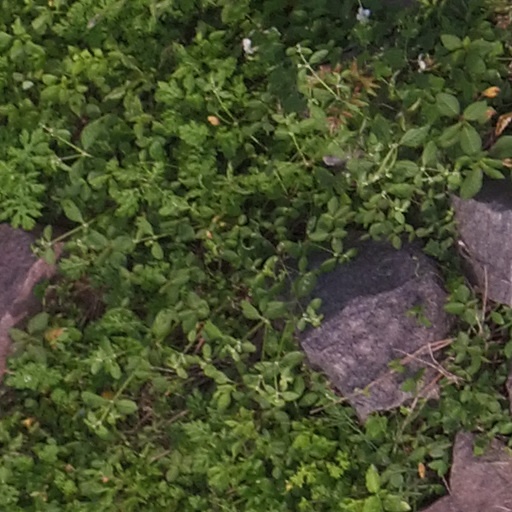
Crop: maize; corn